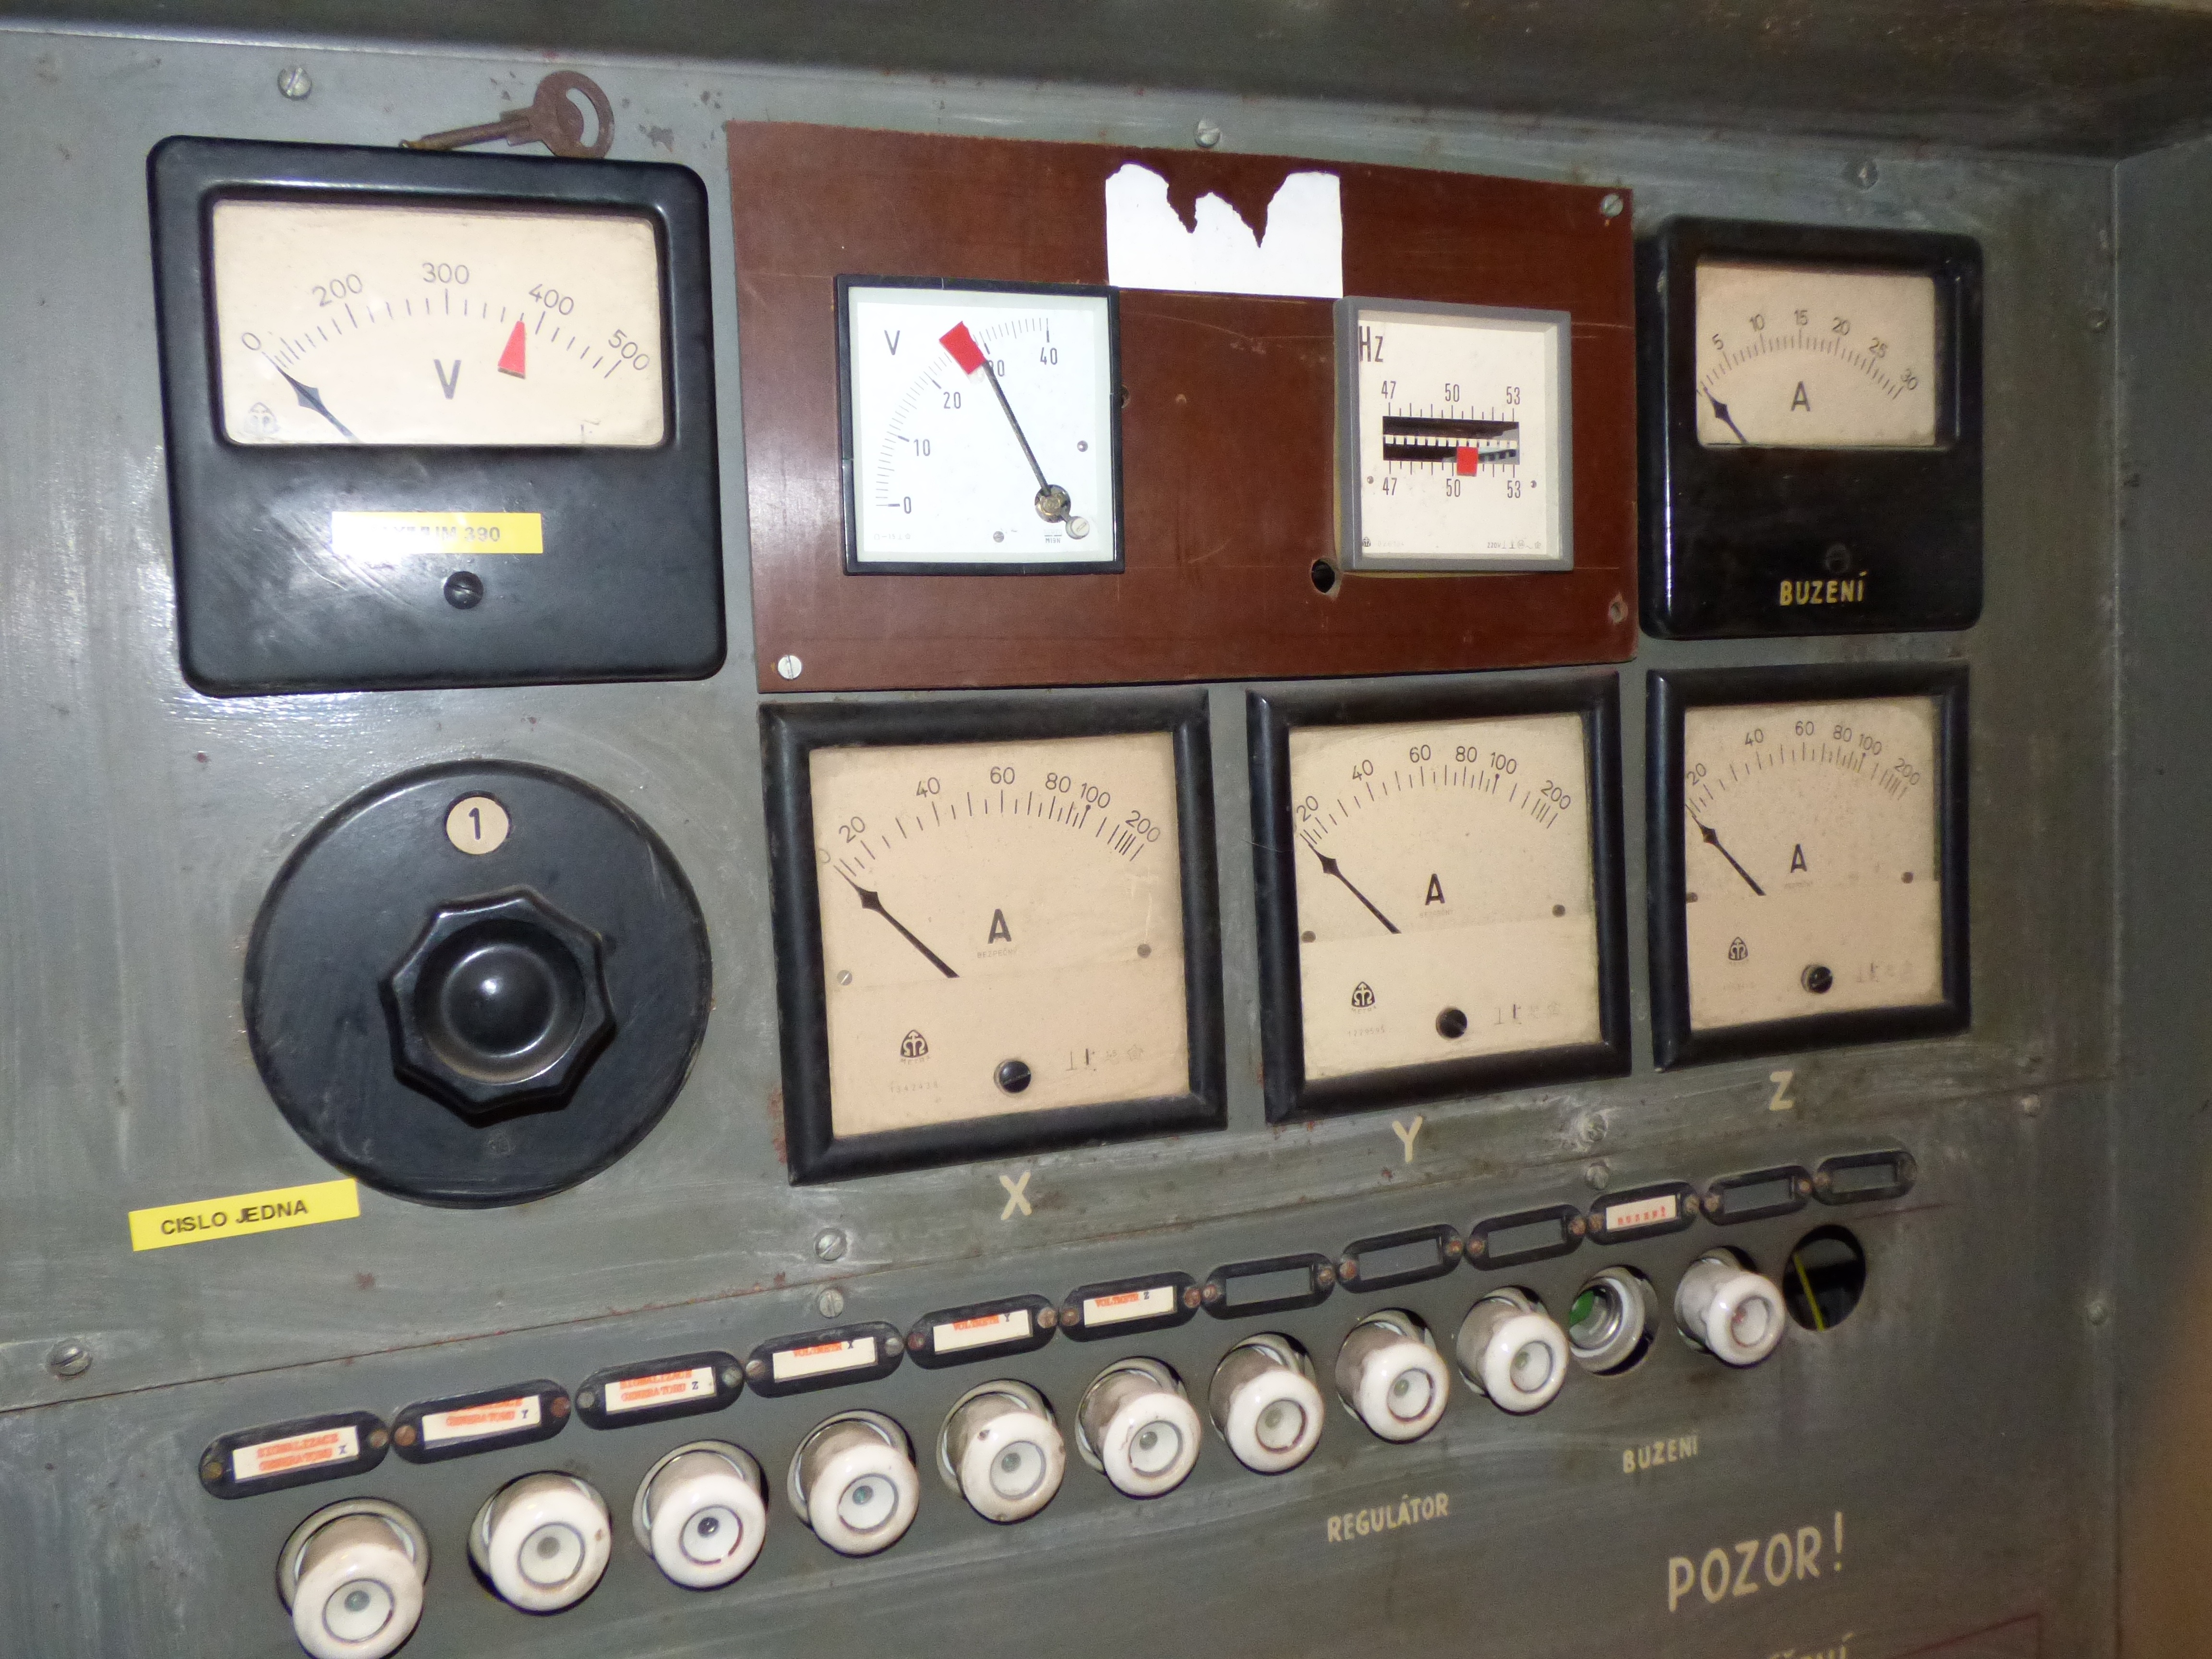
technology, counter, gauge, radio, current, electronics, multimedia, counters, the voltage, switchboard, meters, the intensity of the, fuse protection, fuses, electronic instrument, communication device, cassette deck